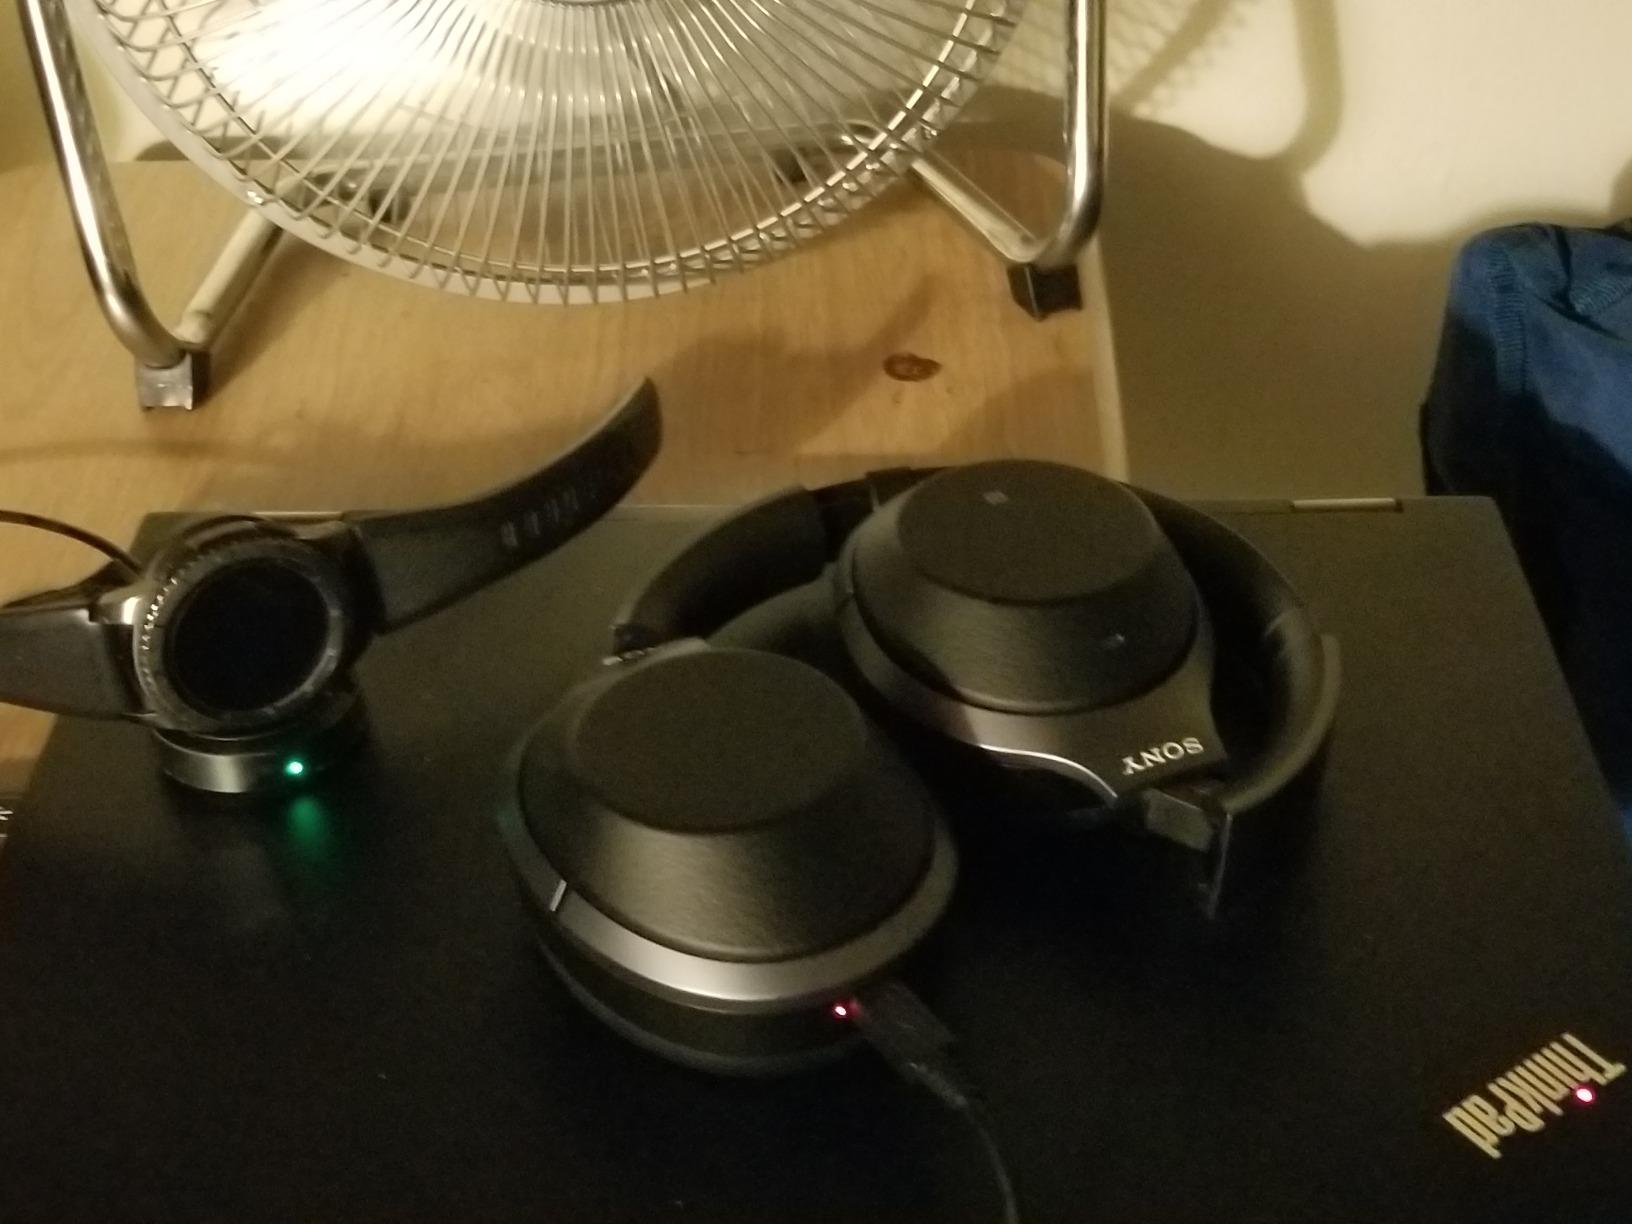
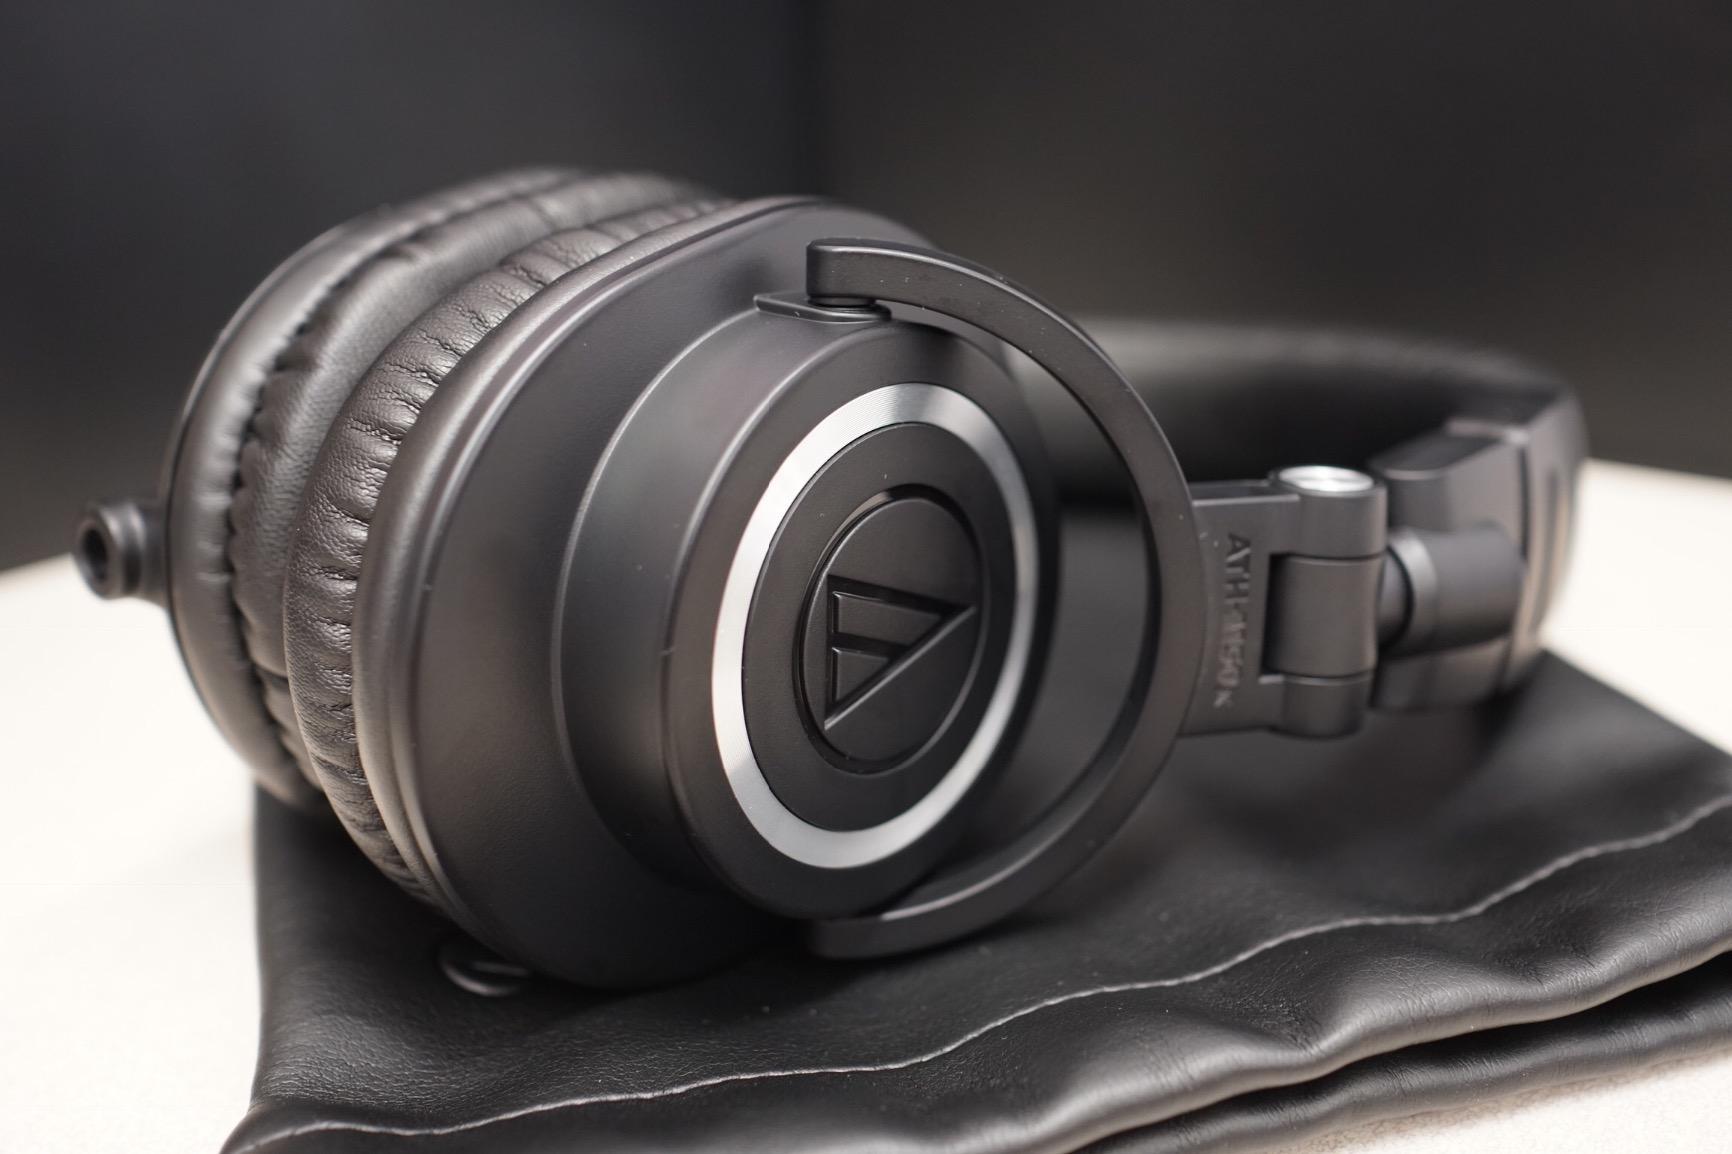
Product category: headphones
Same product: no